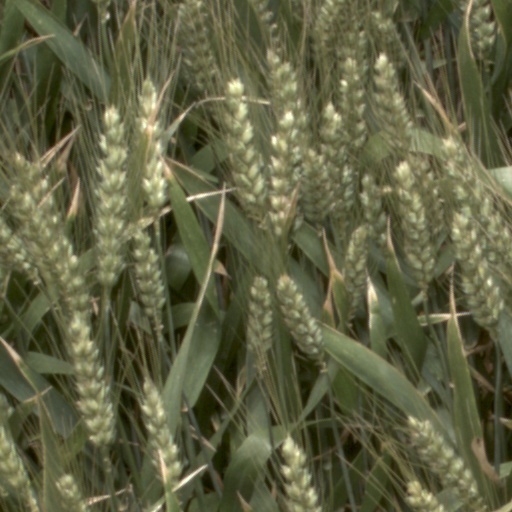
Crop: wheat